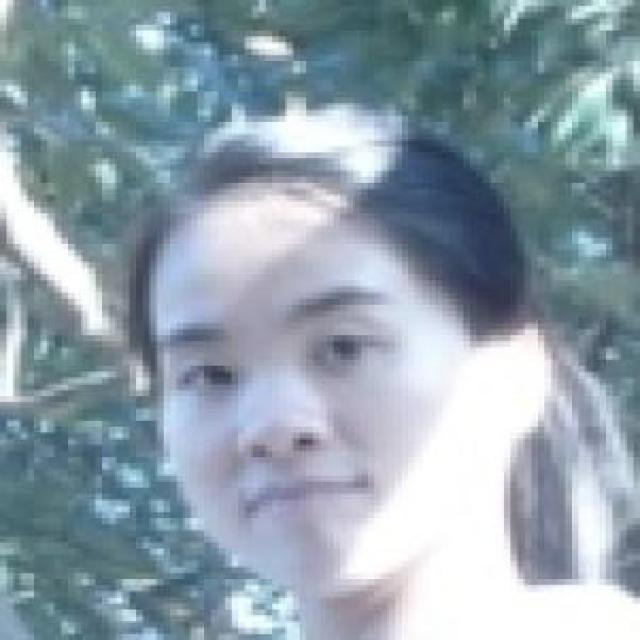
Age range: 21-44